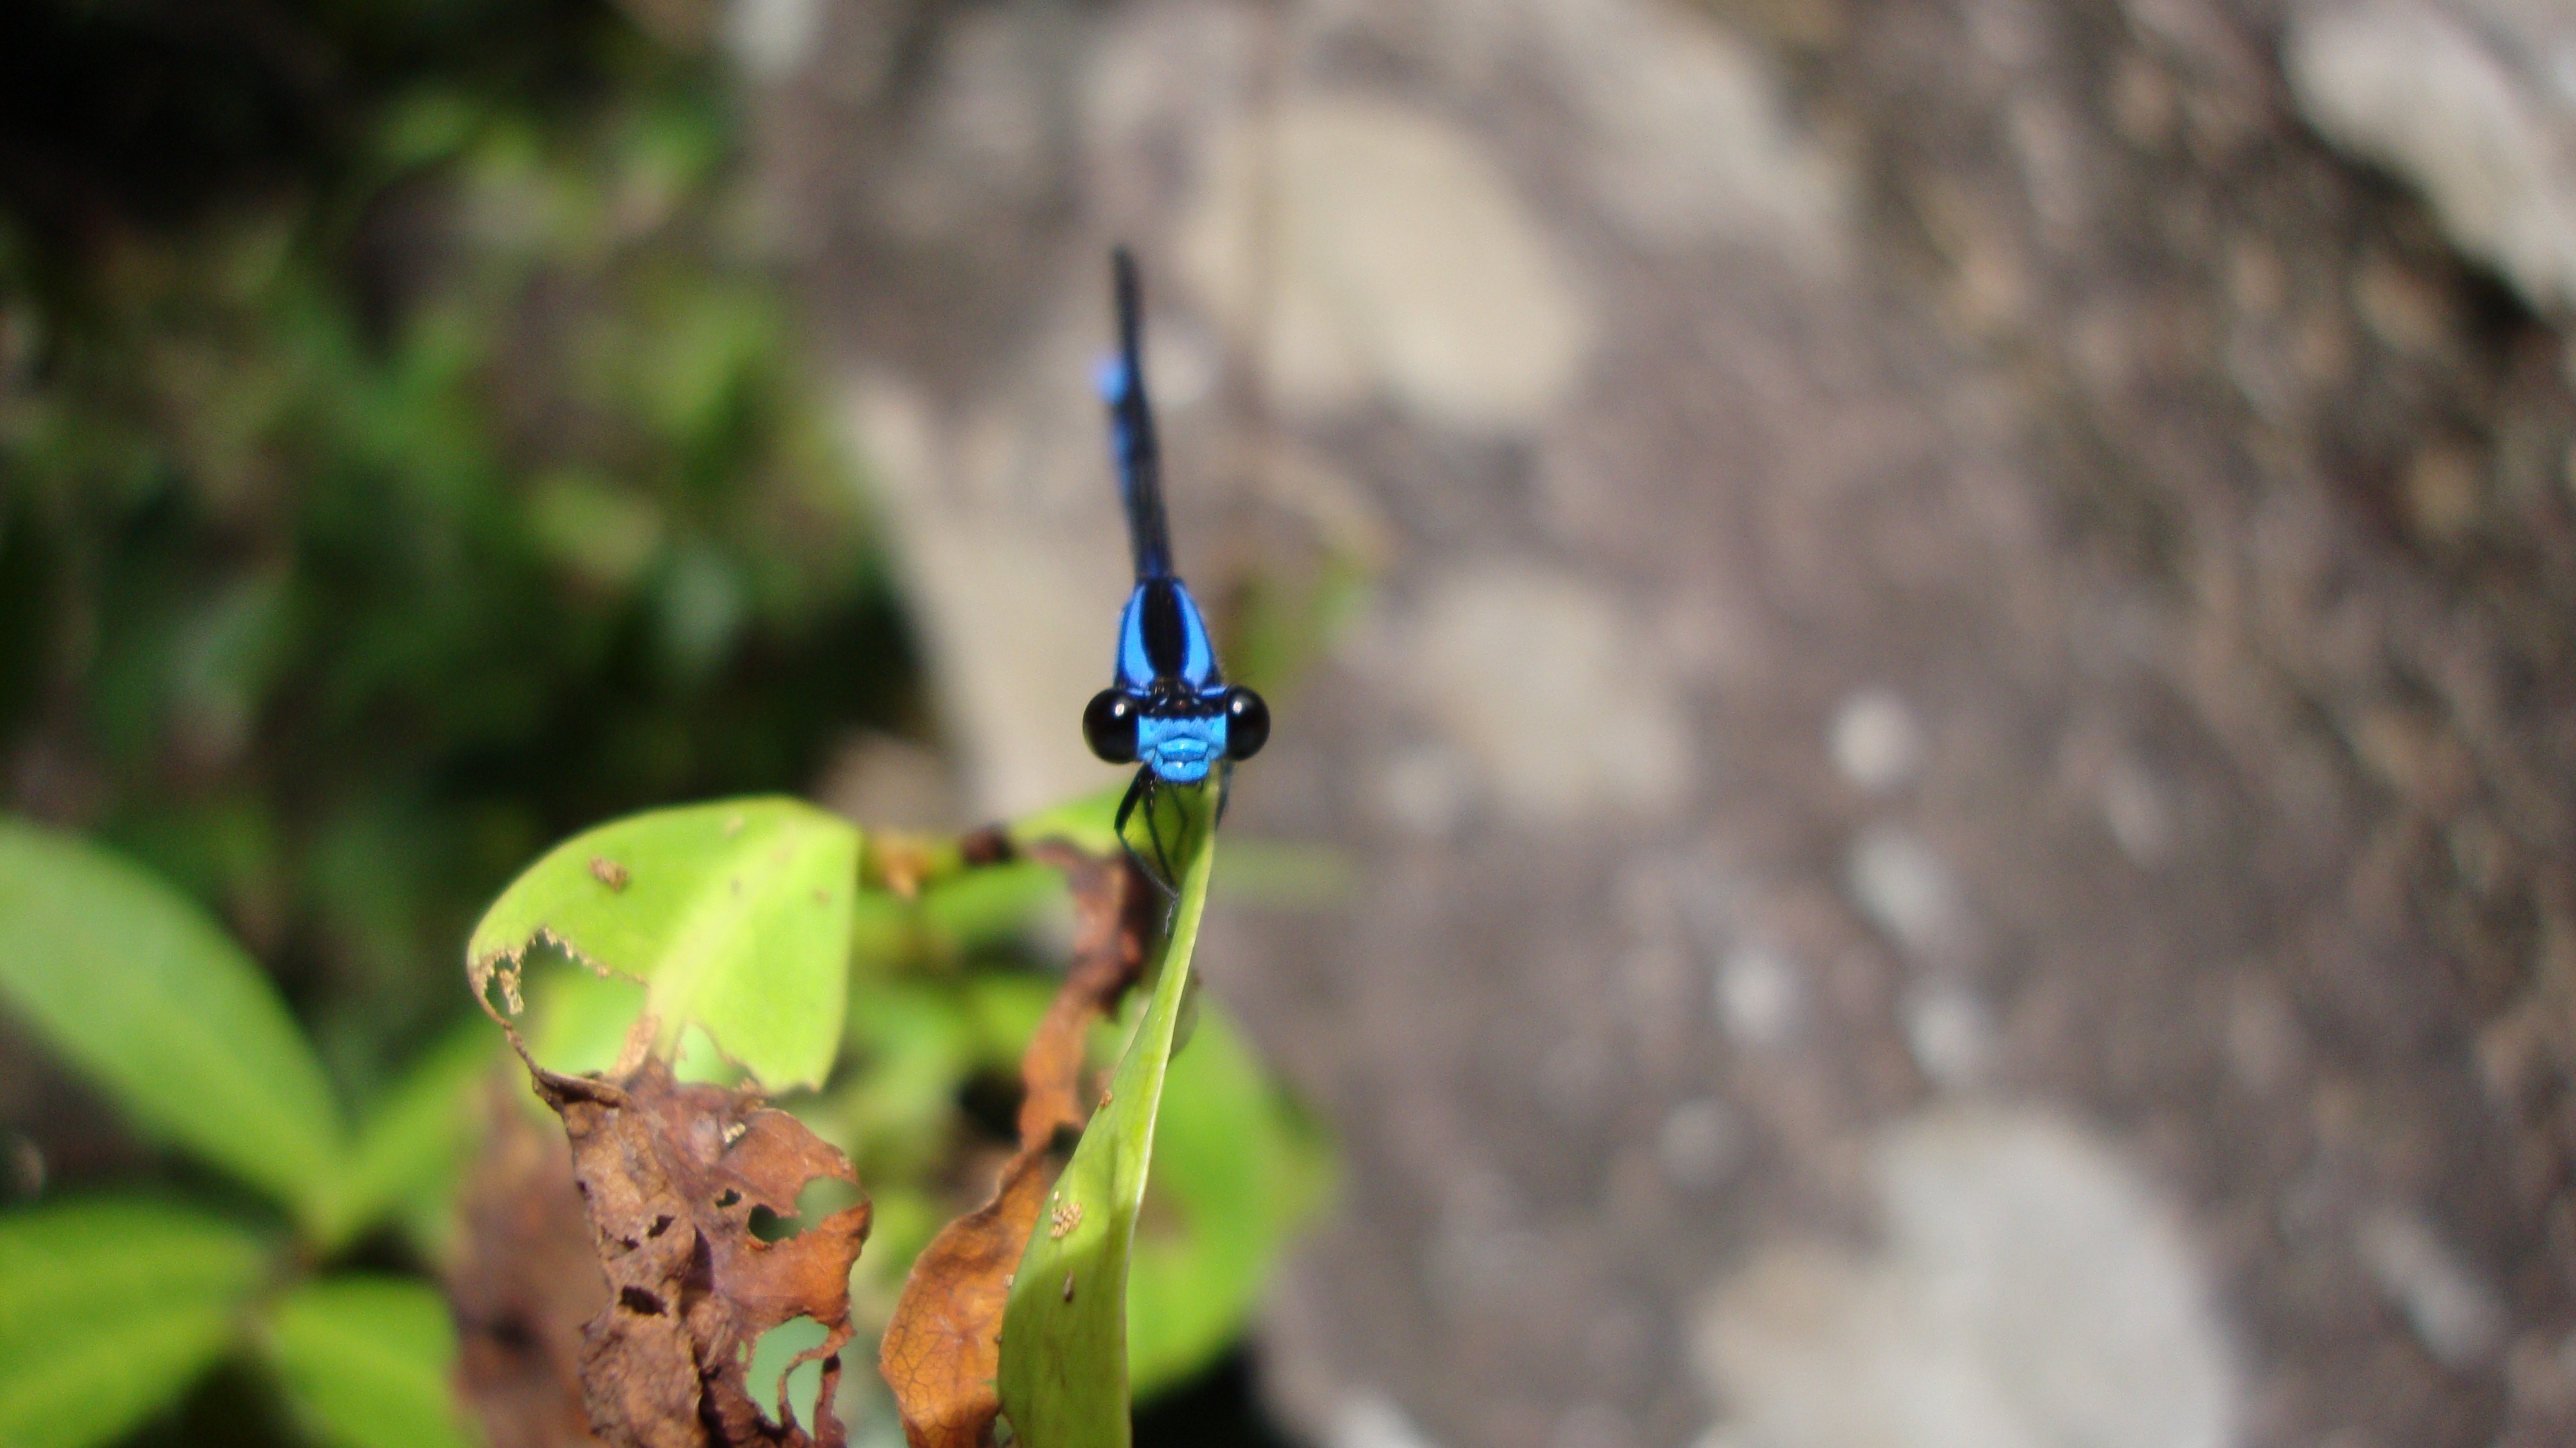
nature, branch, leaf, flower, wildlife, green, insect, soil, flora, fauna, invertebrate, close up, dragonfly, anisoptera, epiprocta, macro photography